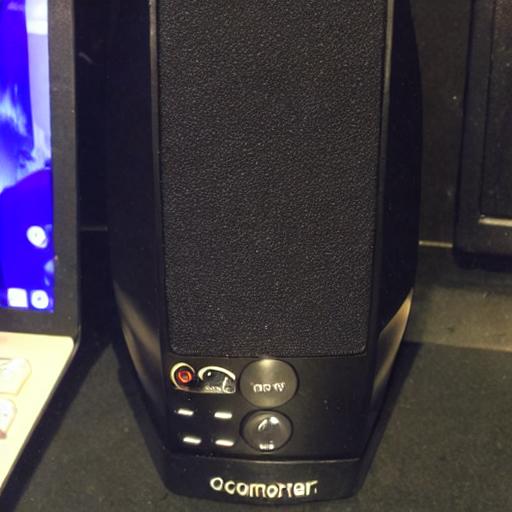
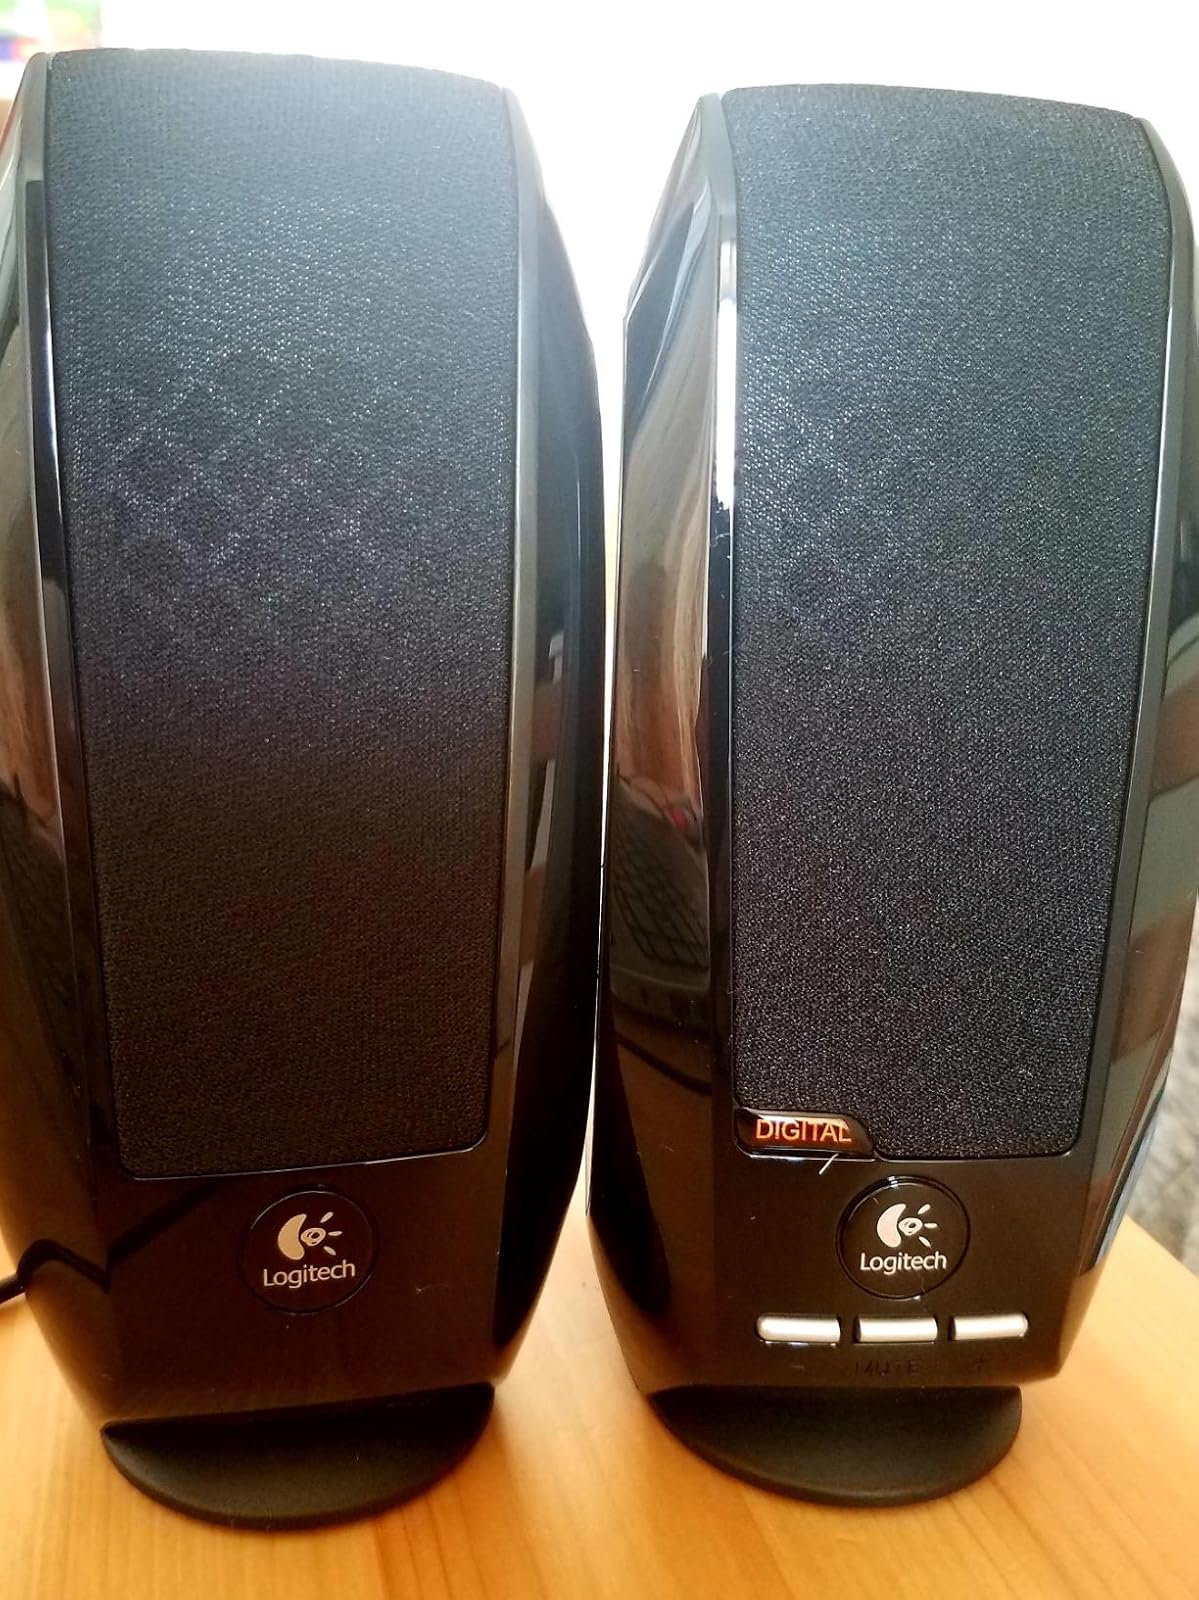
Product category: speaker
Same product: no